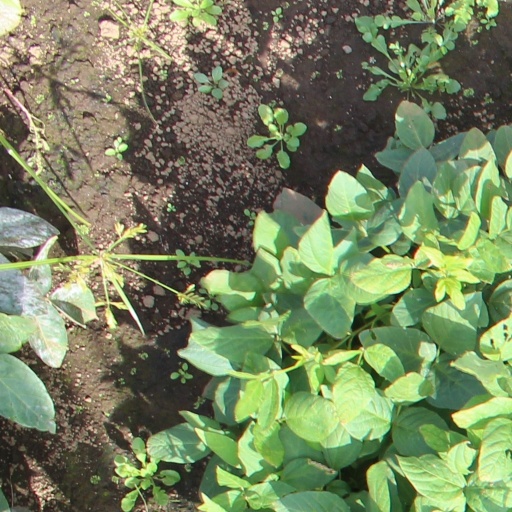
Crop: soybean